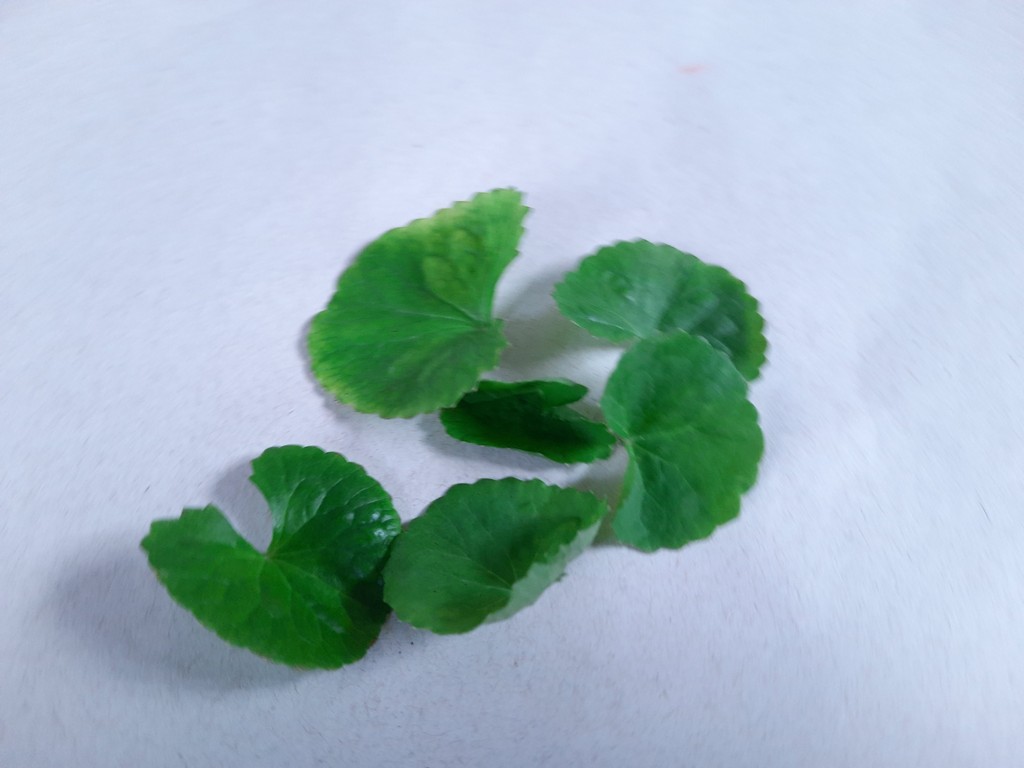
Label: Healthy